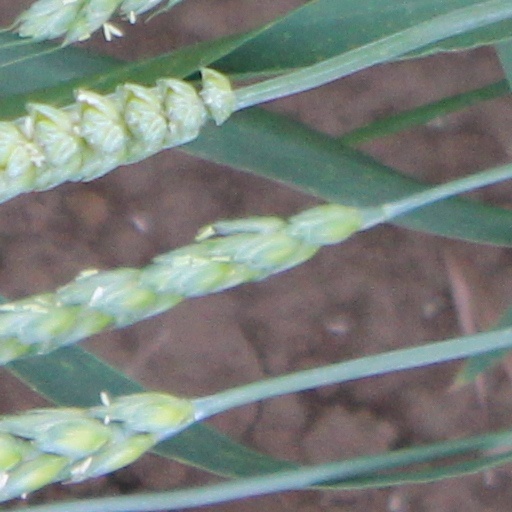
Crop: wheat